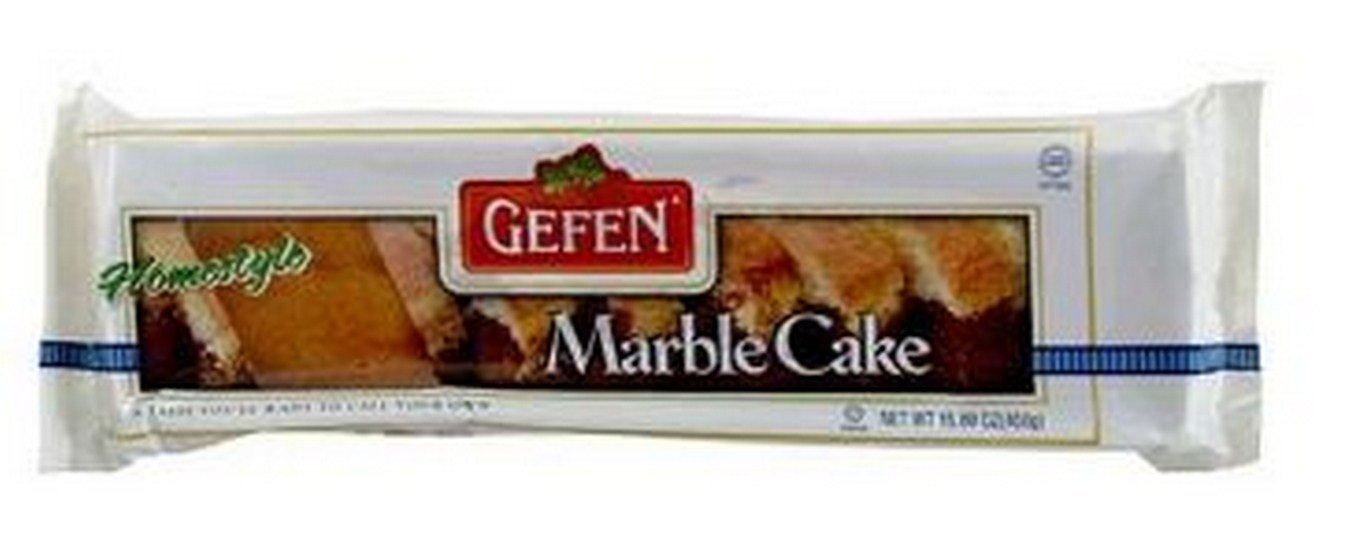
Item Name: Gefen Cakes, Gefen Marble Cake, 15.89-Ounce (Pack of 6)
Value: 95.0
Unit: Ounce

Price: 60.99